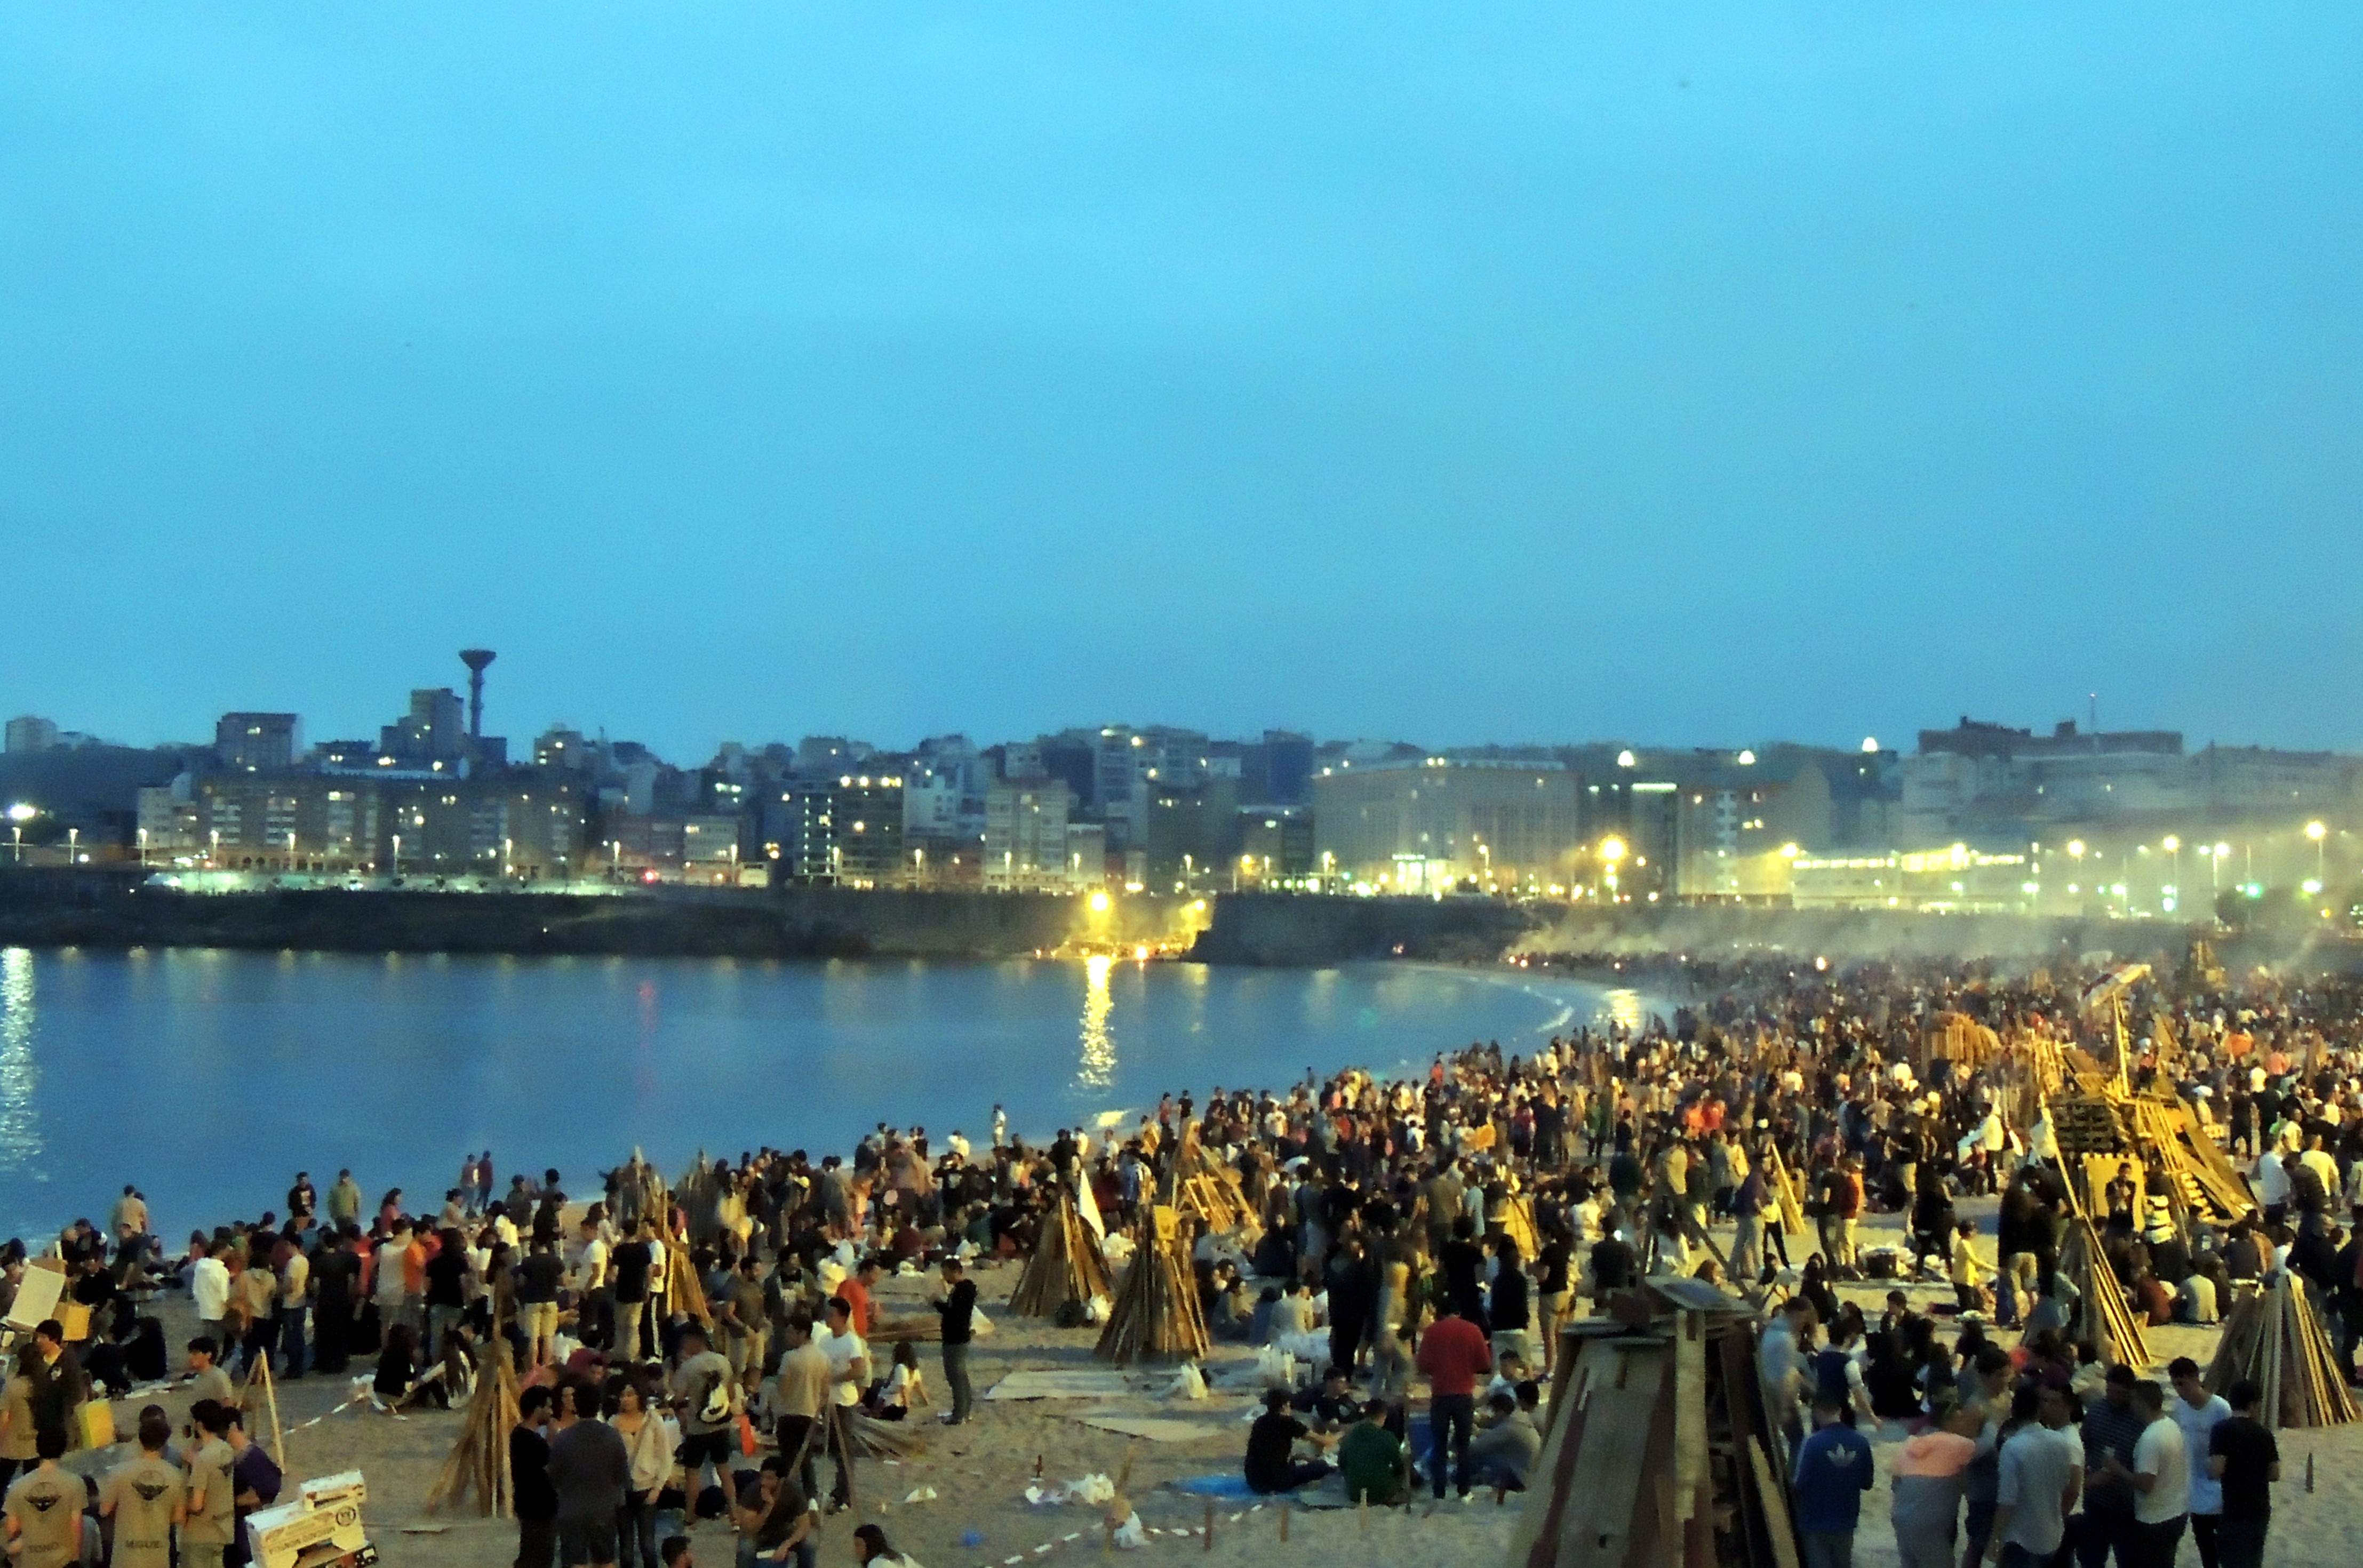
beach, crowd, europe, evening, spain, espagne, europa, playa, fiesta, espaa, galicia, praia, noche, fuego, acorua, lacorua, sanjuan, espanha, nocturna, noite, corua, festa, galiza, corunna, galice, fuegos, riazor, paseomaritimo, hogueras, sanxoan, corugne, orzanriazor